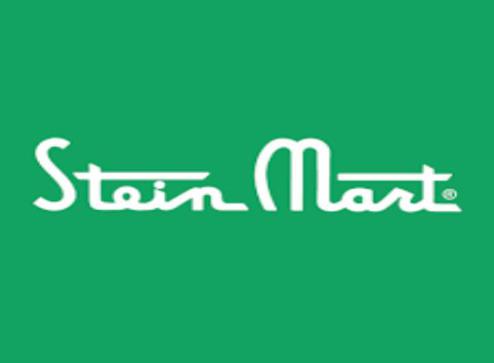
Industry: Others